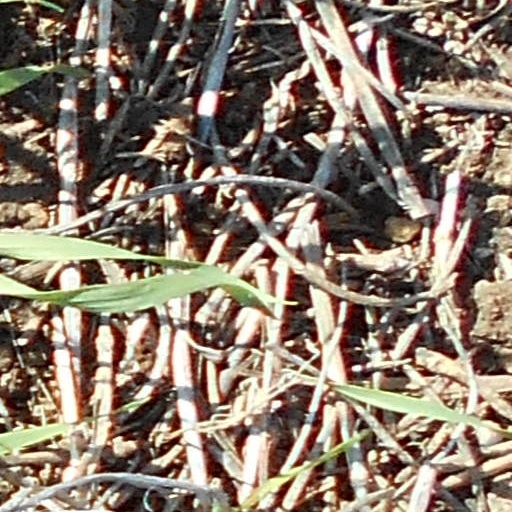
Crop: wheat